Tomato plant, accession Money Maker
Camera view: horizontal (90 deg, fisheye); turntable rotation: 30 degrees
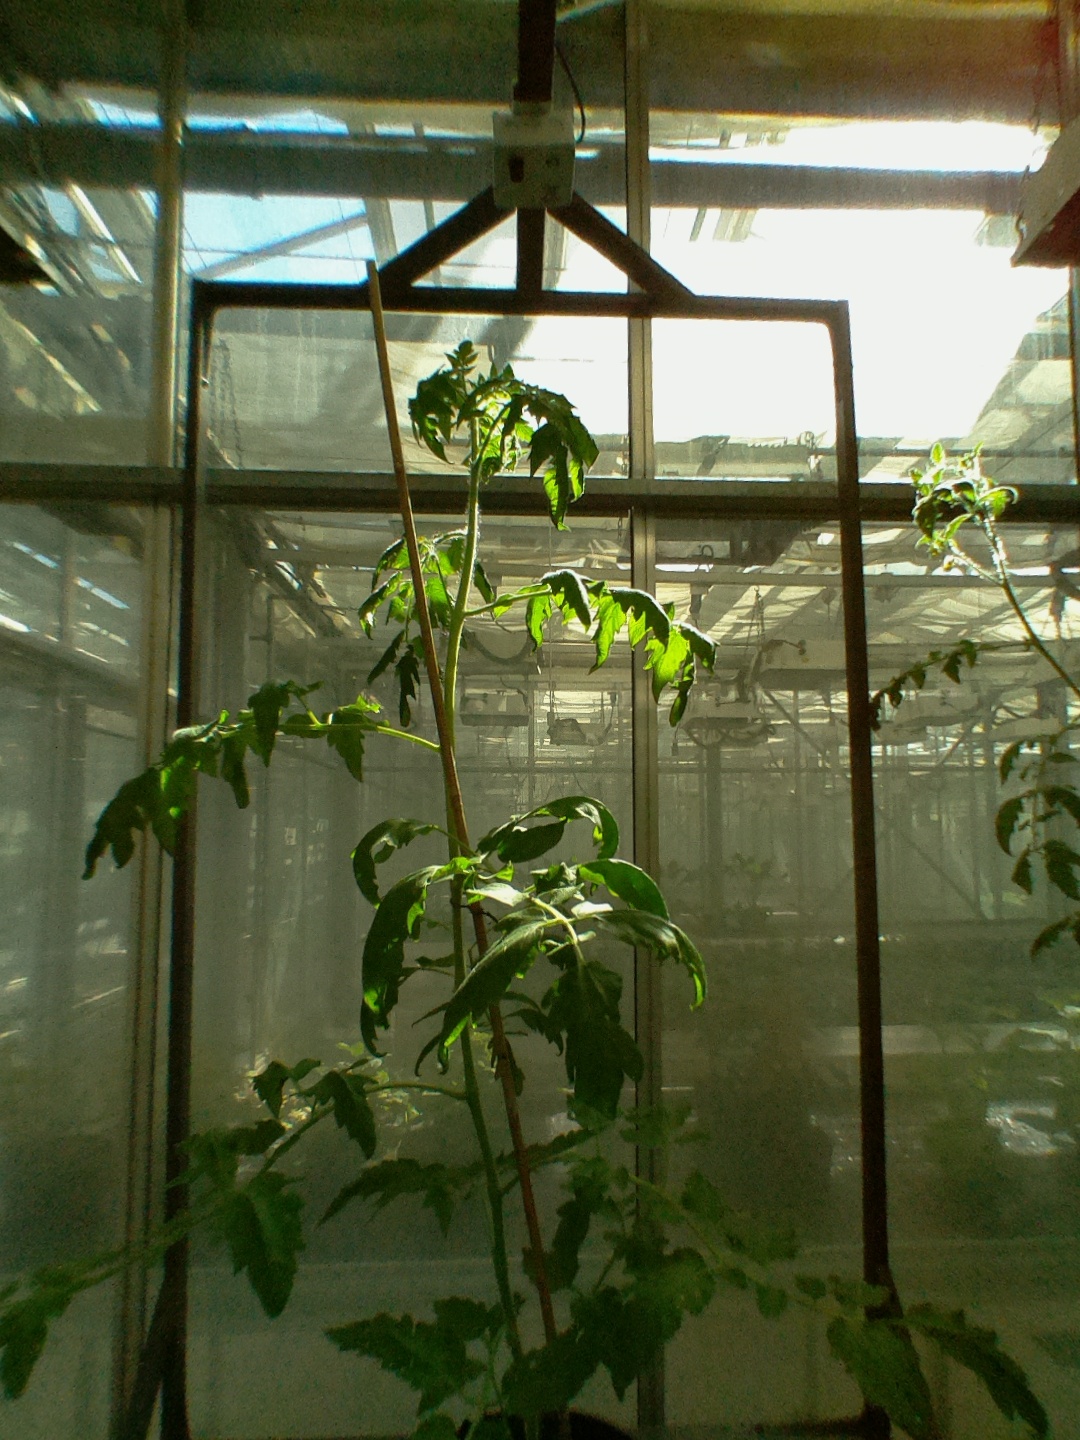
BBCH growth stage 60: First flowers open